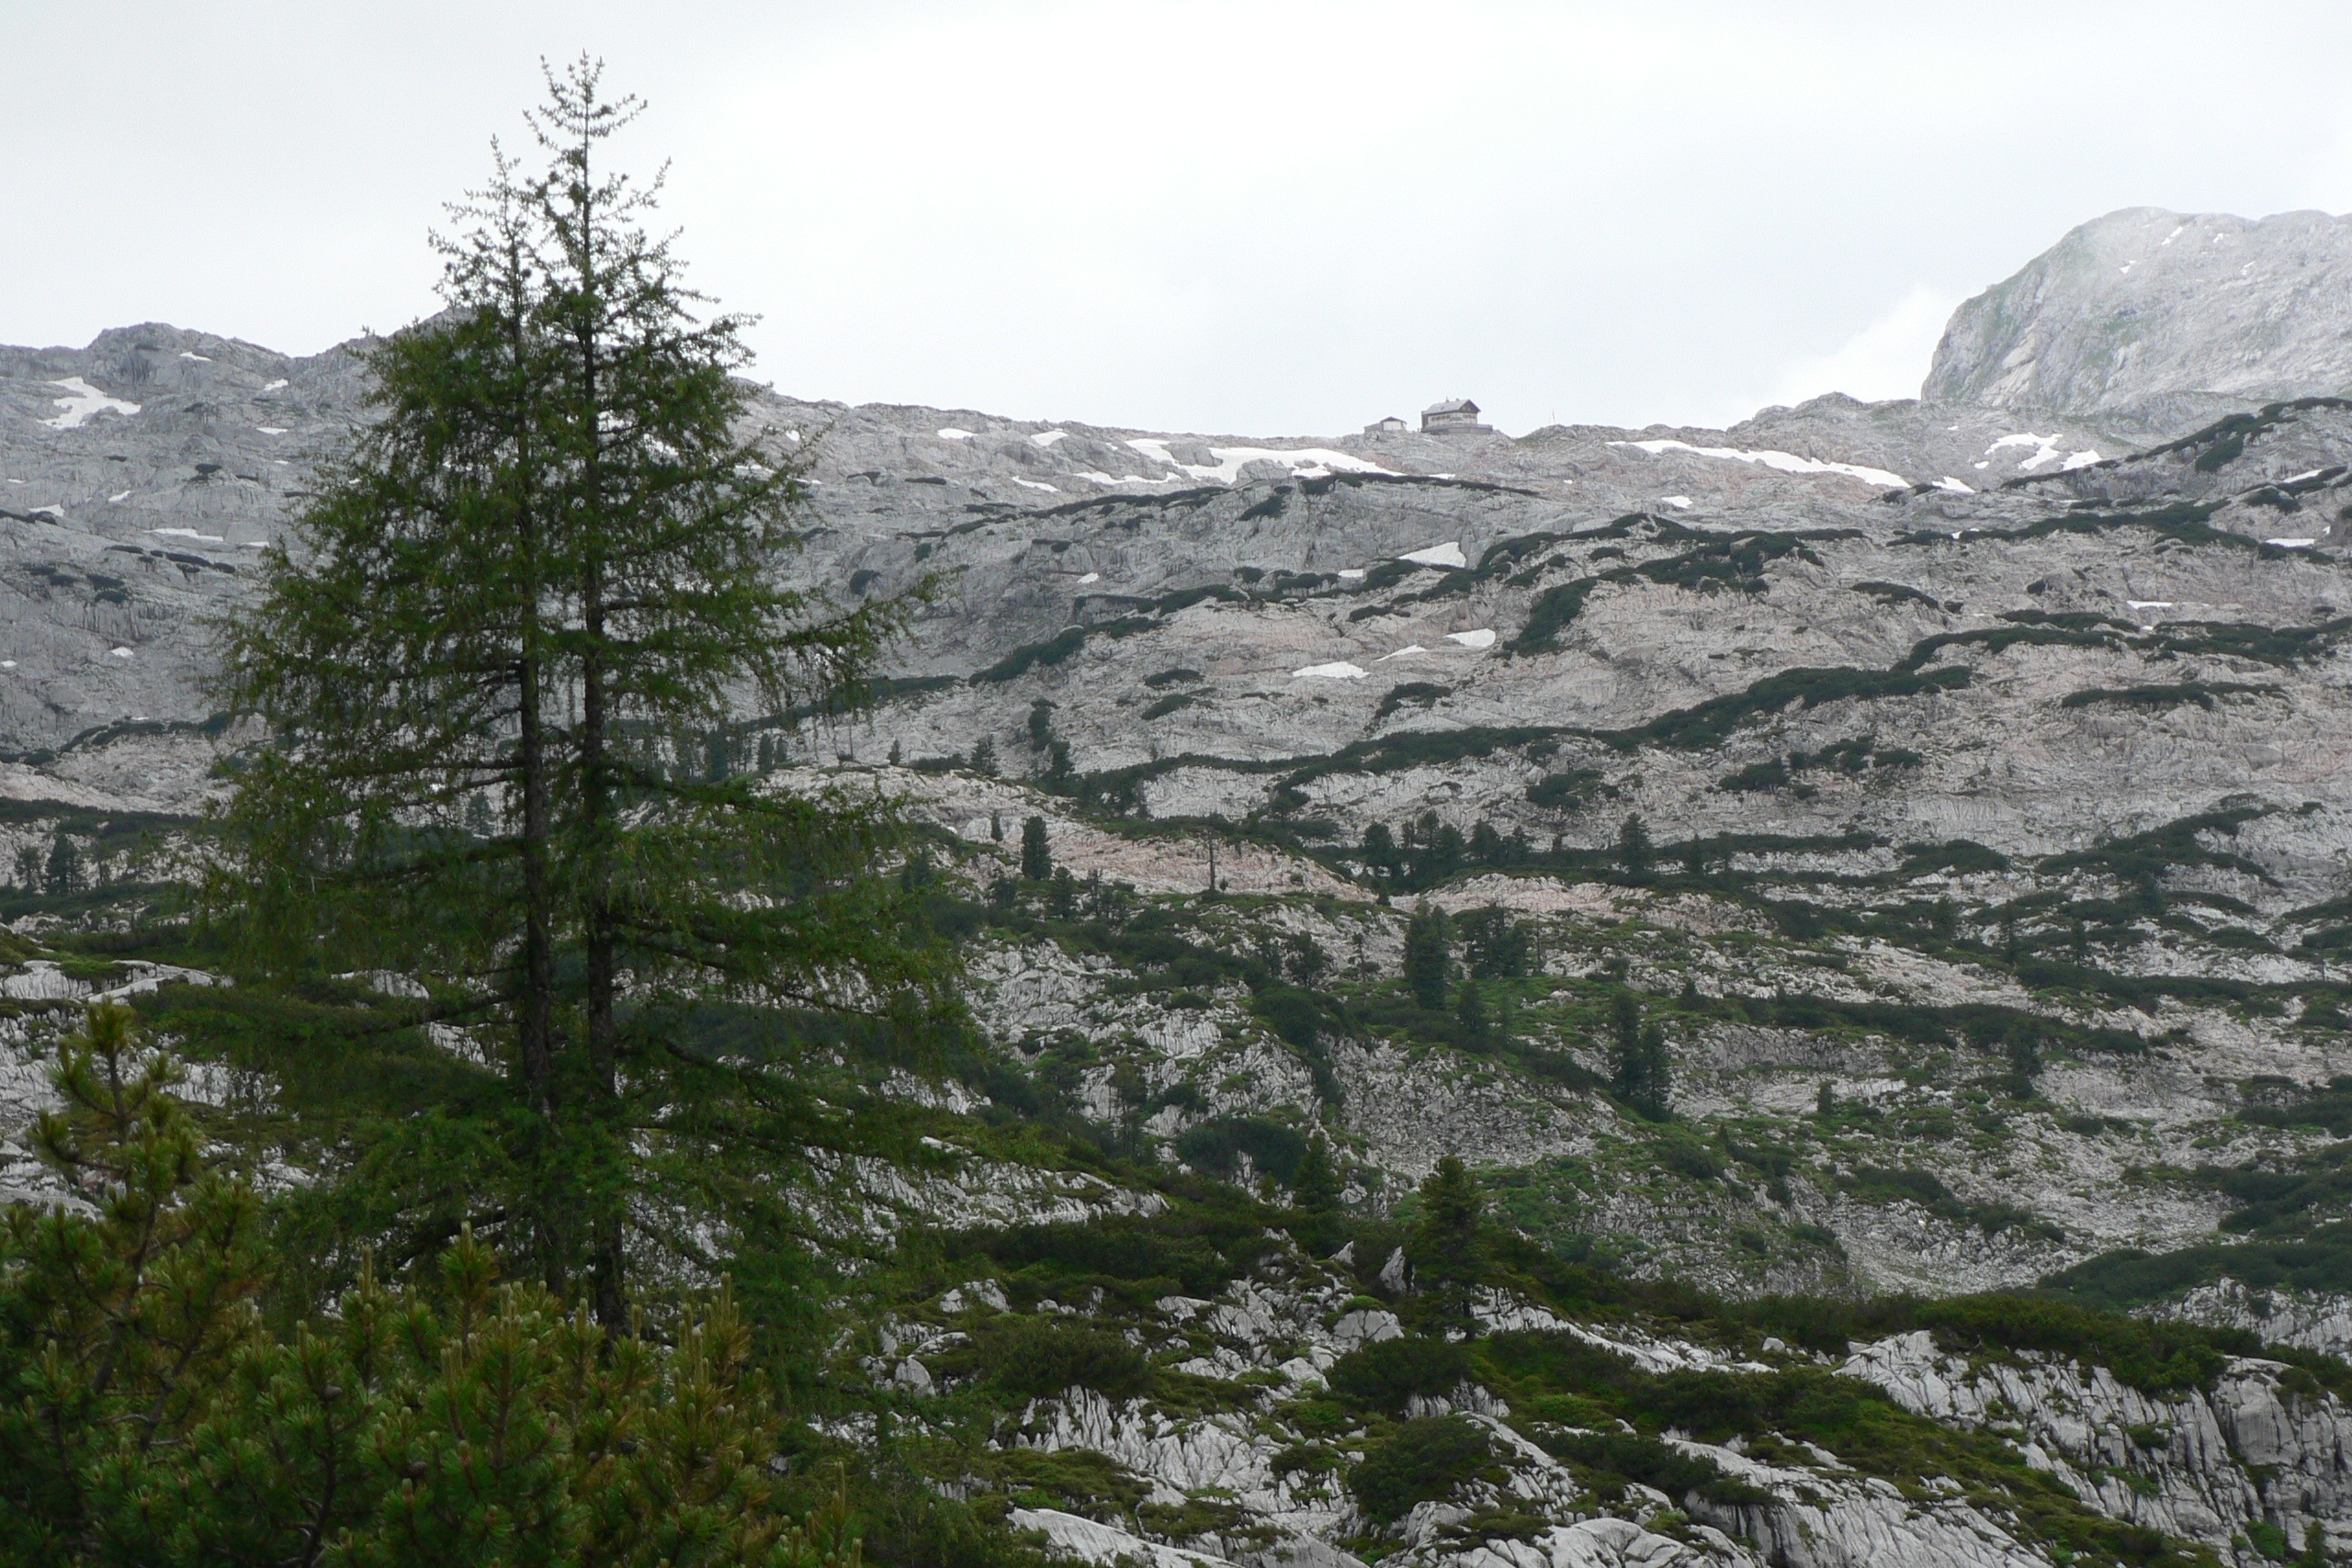
wilderness, mountain, snow, trail, lake, valley, mountain range, cottage, terrain, ridge, austria, trees, stones, geology, mountains, alps, plateau, fell, ecosystem, tundra, moraine, landform, mountain pass, steinernes meer, geographical feature, mountainous landforms, geological phenomenon